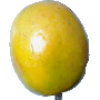
Label: Maracuja 1